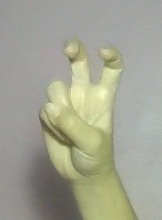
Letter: toot